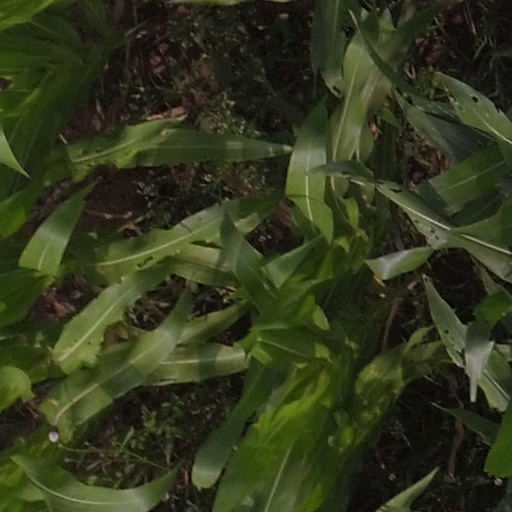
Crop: maize; corn